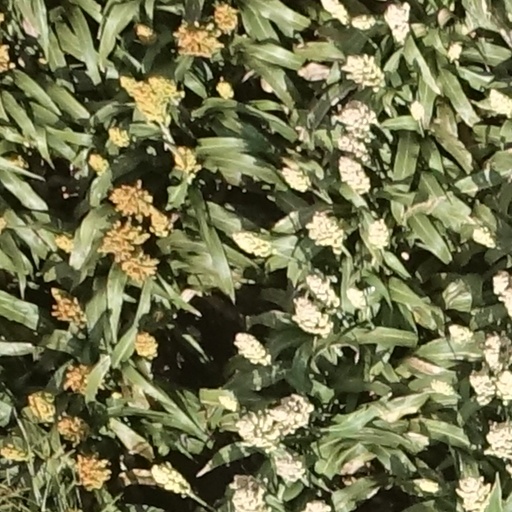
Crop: sorghum